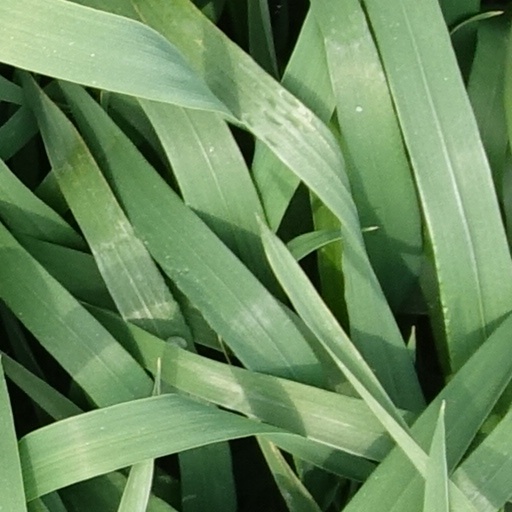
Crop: wheat